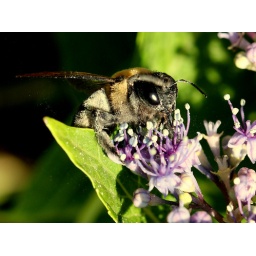
Busy bee day in front of the beach house yesterday...lace cap hydrangea attracted several busy bees!